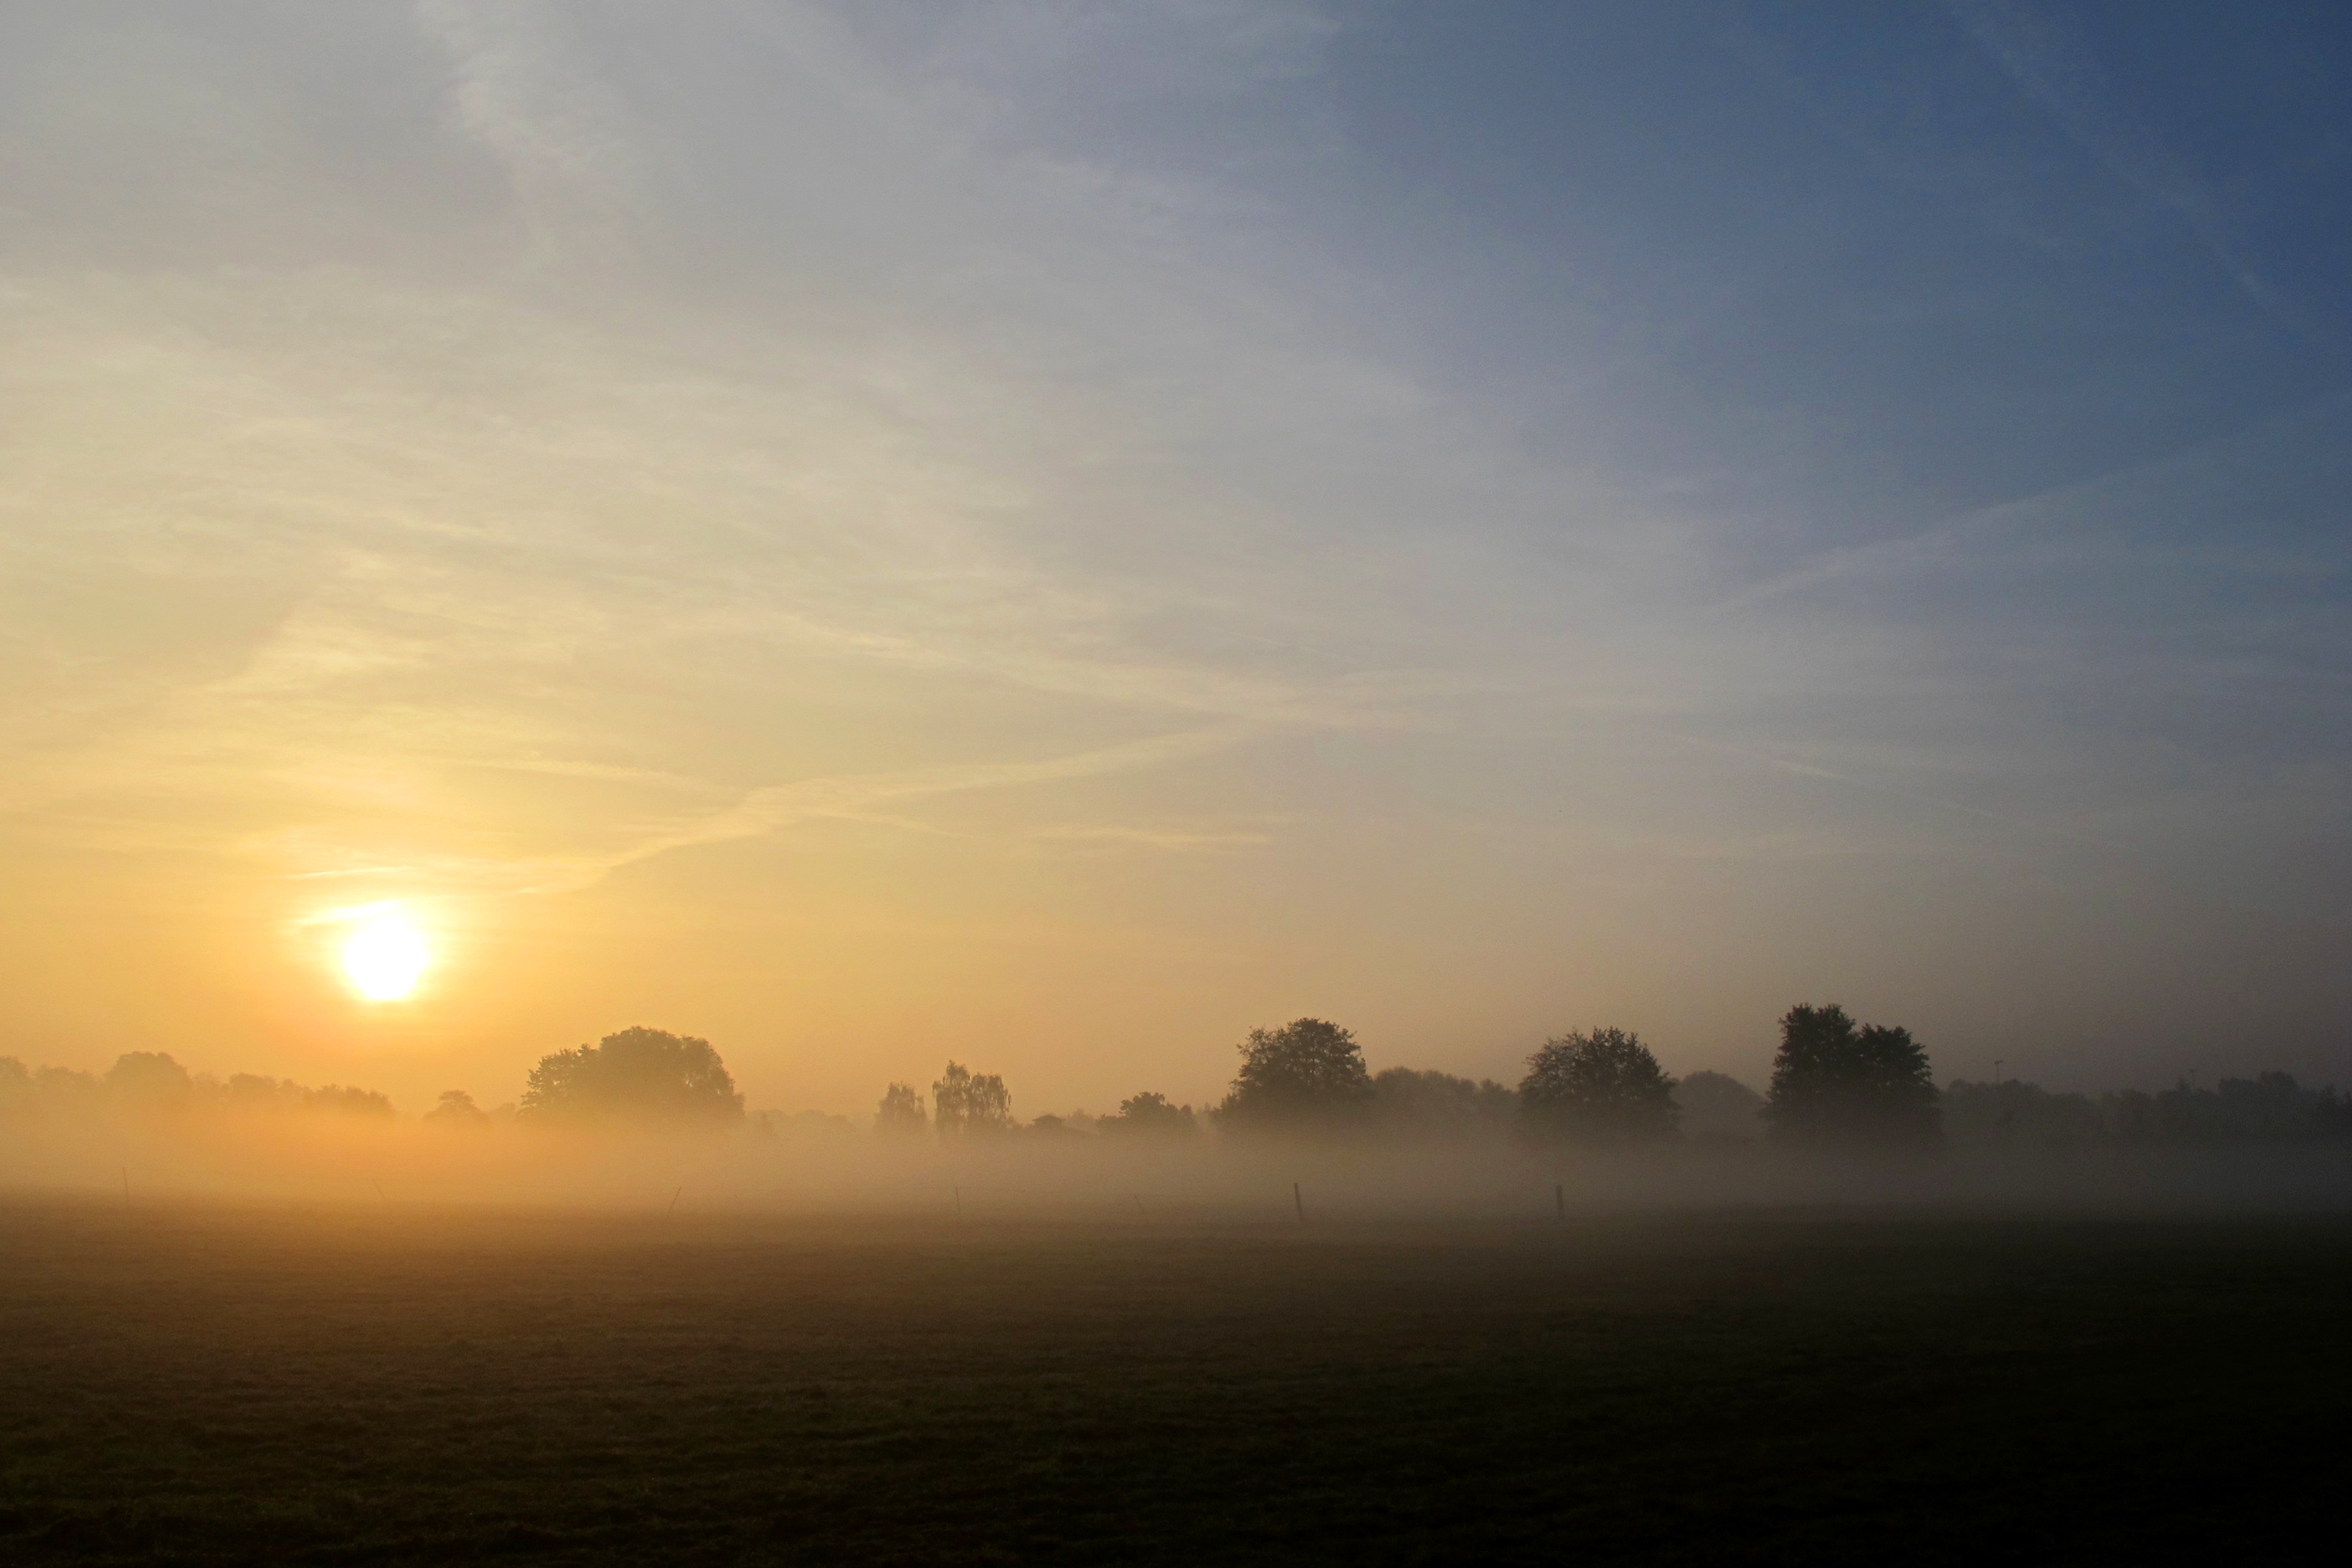
landscape, horizon, cloud, sky, sun, fog, sunrise, sunset, mist, field, sunlight, steam, morning, dawn, atmosphere, mystical, dusk, evening, weather, haze, plain, mood, veil, afterglow, atmospheric phenomenon, red sky at morning